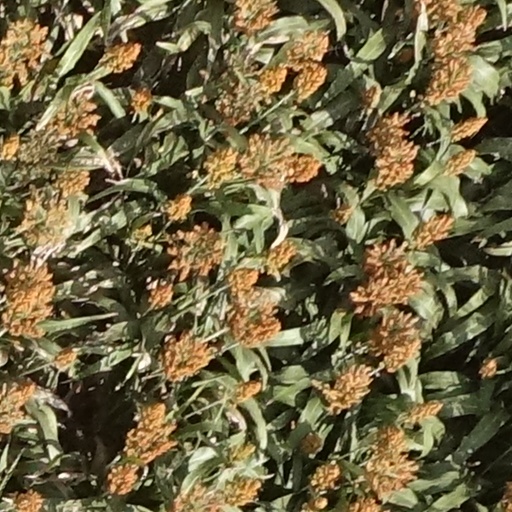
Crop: sorghum